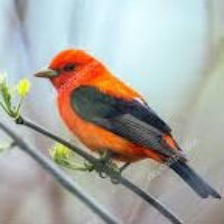
Species: SCARLET TANAGER
Scientific name: PIRANGA OLIVACEA